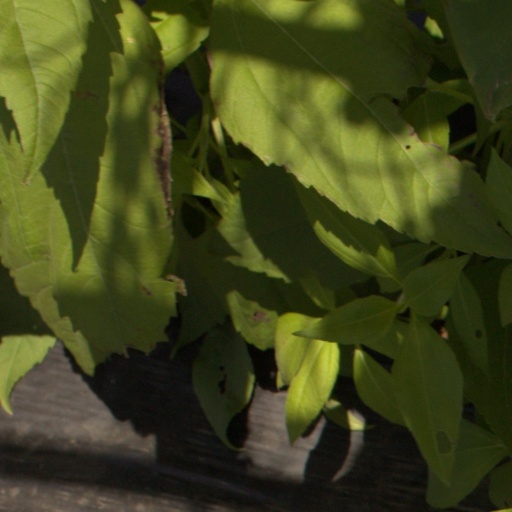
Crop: Jerusalem artichoke